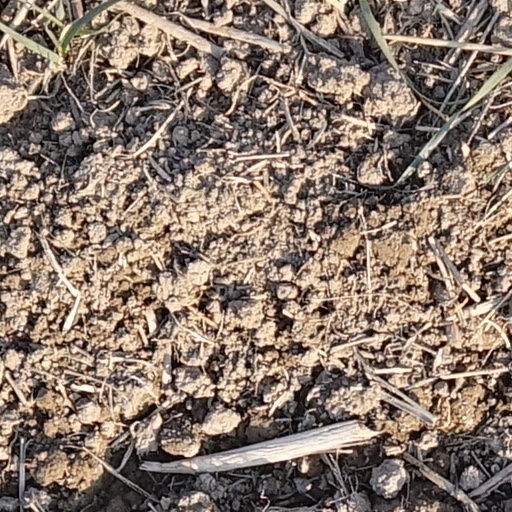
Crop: wheat